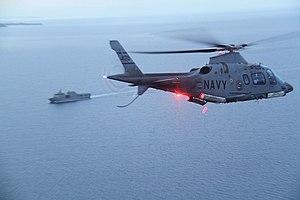
Les Forces armées des Philippines comprennent une armée de terre, une marine et une force aérienne. Il s'agit d'une armée entièrement professionnelle qui a un total de 200 000 personnels actifs et plus de 170 000 réservistes en 2013. Son armement est peu sophistiqué par rapport aux autres armées régionales asiatiques mais connait un programme de modernisation de toutes ses composantes depuis 2012.